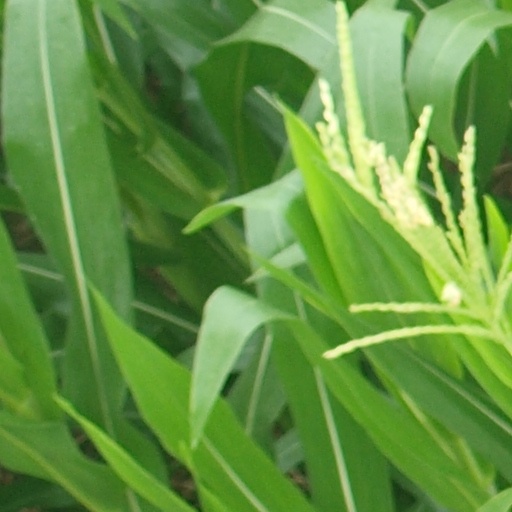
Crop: maize; corn